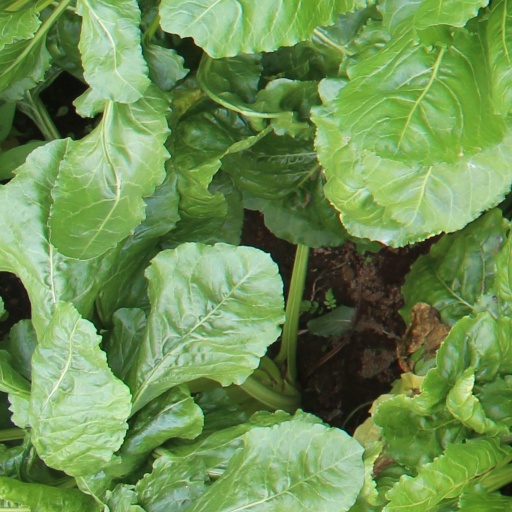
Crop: sugar beet